Shanghai French Concession

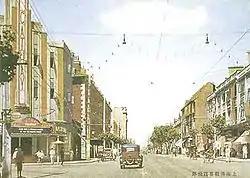

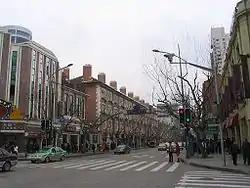

A small strip of riverside land to the east of the Old City was added in 1861, to allow the construction of the "quai de France", which would service shipping between China and France. A further expansion, agreed to in 1899 and proclaimed in 1900, allowed the French Concession to double in size. The area newly added to the concession sat immediately to the west of the original grant.